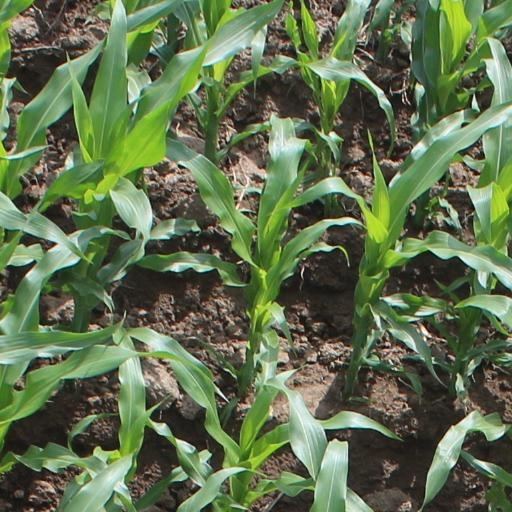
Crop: maize; corn